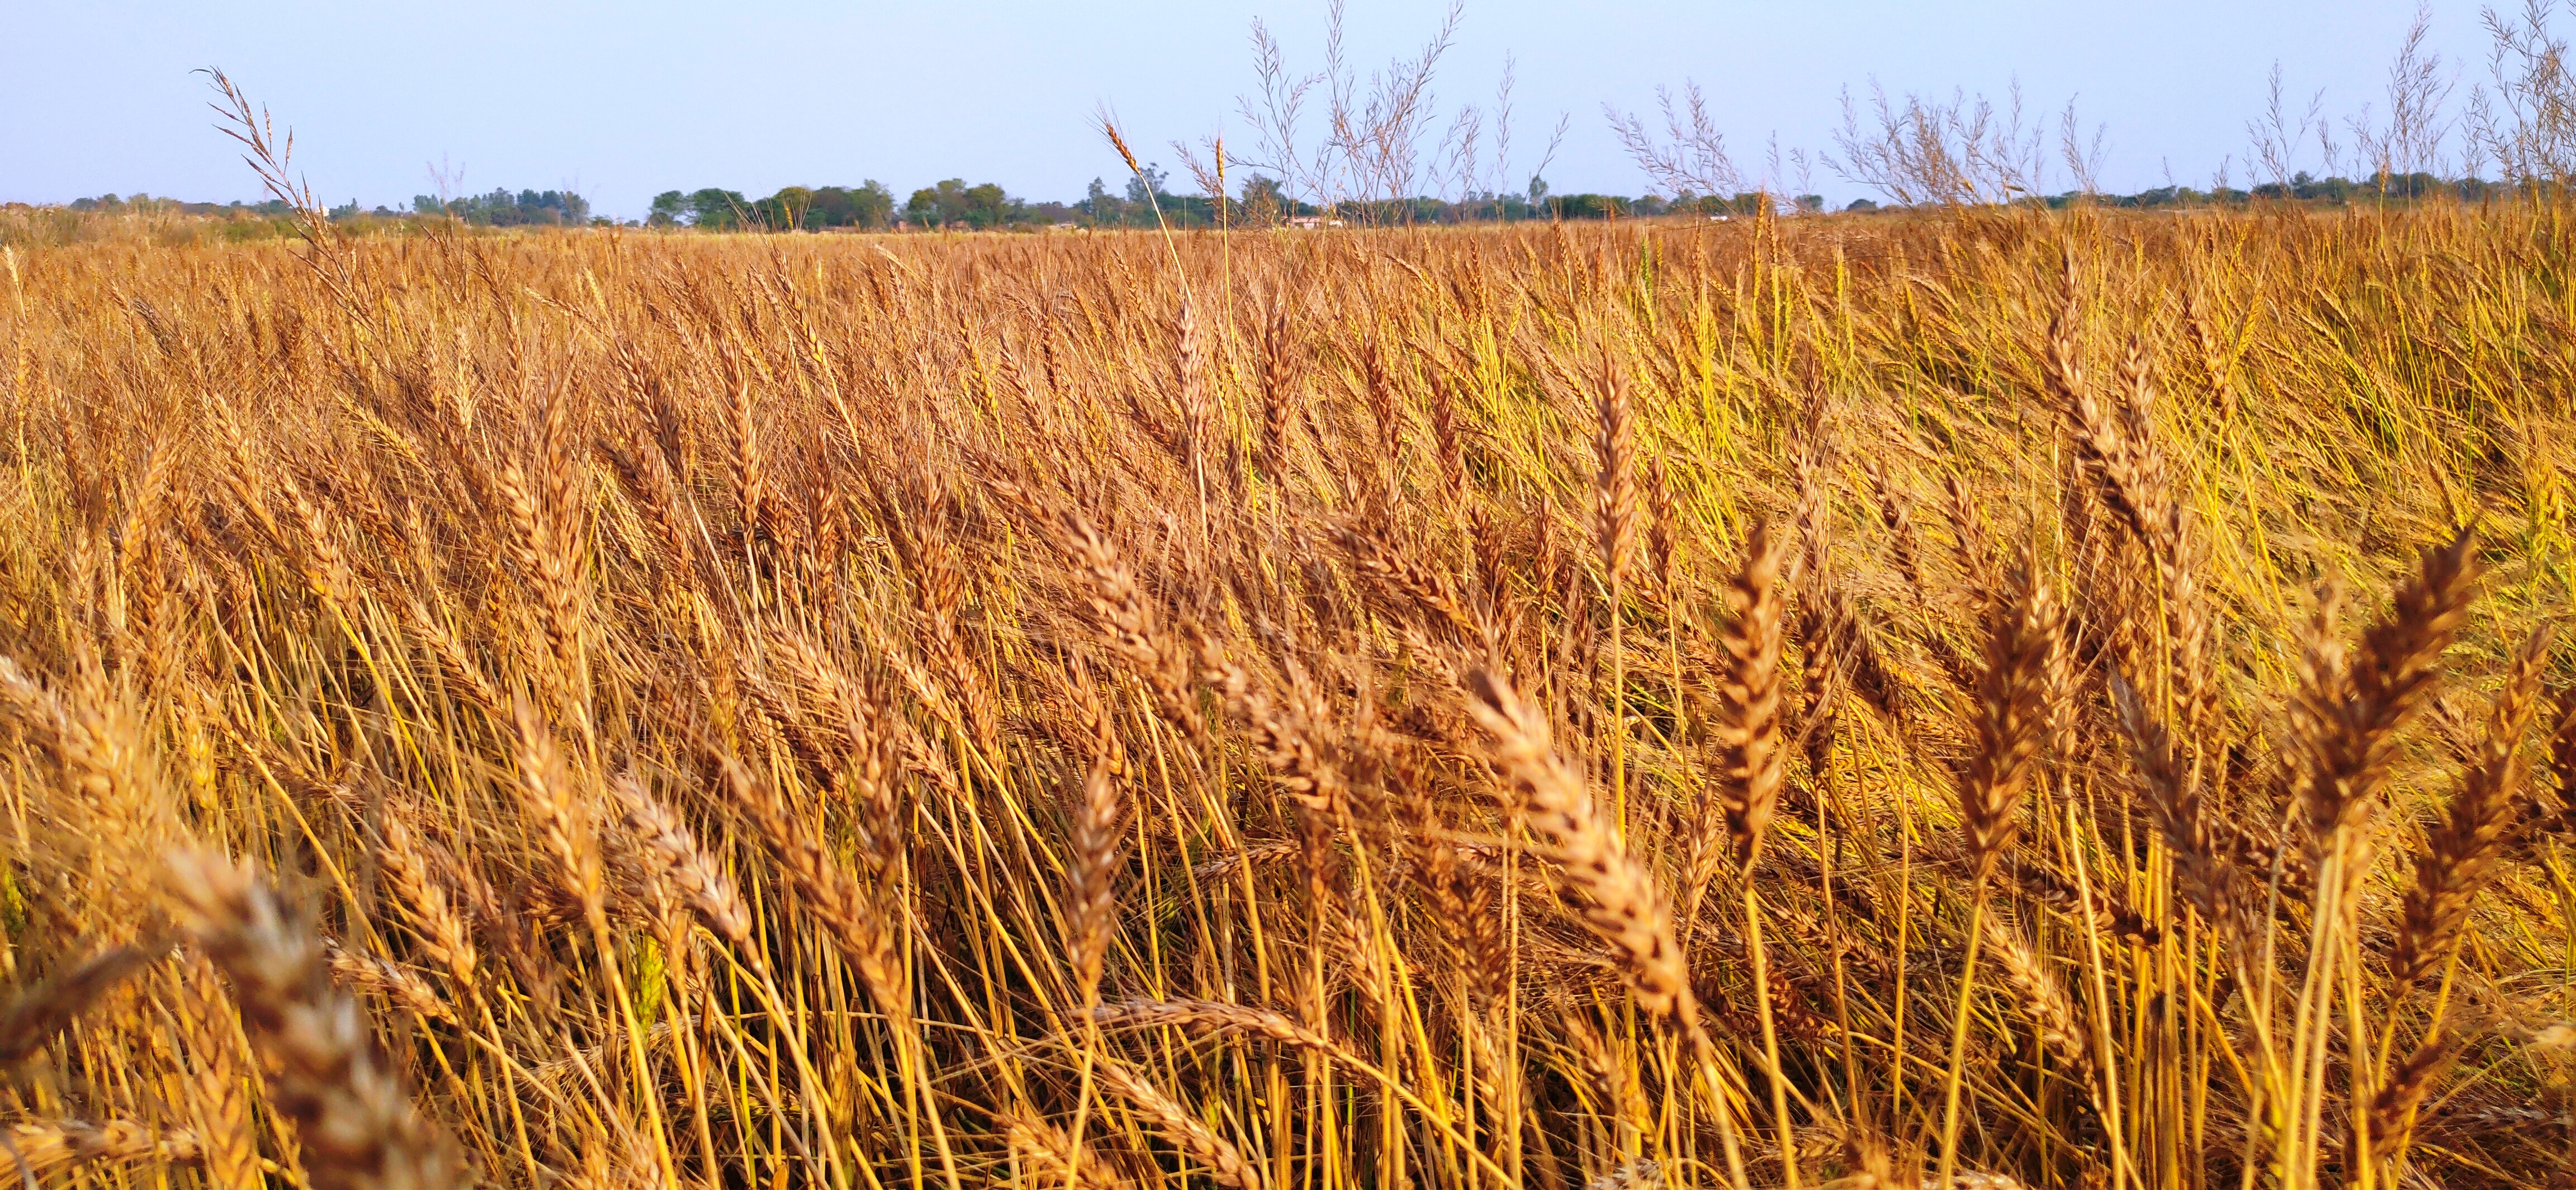
wheat, field, plant, crop, food grain, grass, grain, agriculture, cash crop, grass family, Khorasan wheat, triticale, rye, barley, cereal, emmer, malt, flowering plant, prairie, poales, einkorn wheat, cereal germ, durum, plantation, hordeum, straw, phragmites, harvest, oat, whole grain